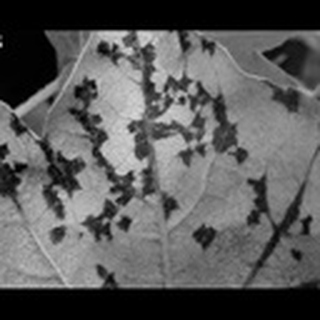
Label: cotton_bacterial_blight